Georg Obrecht

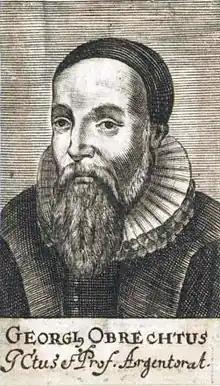

Georg Obrecht (born March 25, 1547) was a German law professor and prominent developer of Cameralist thought.